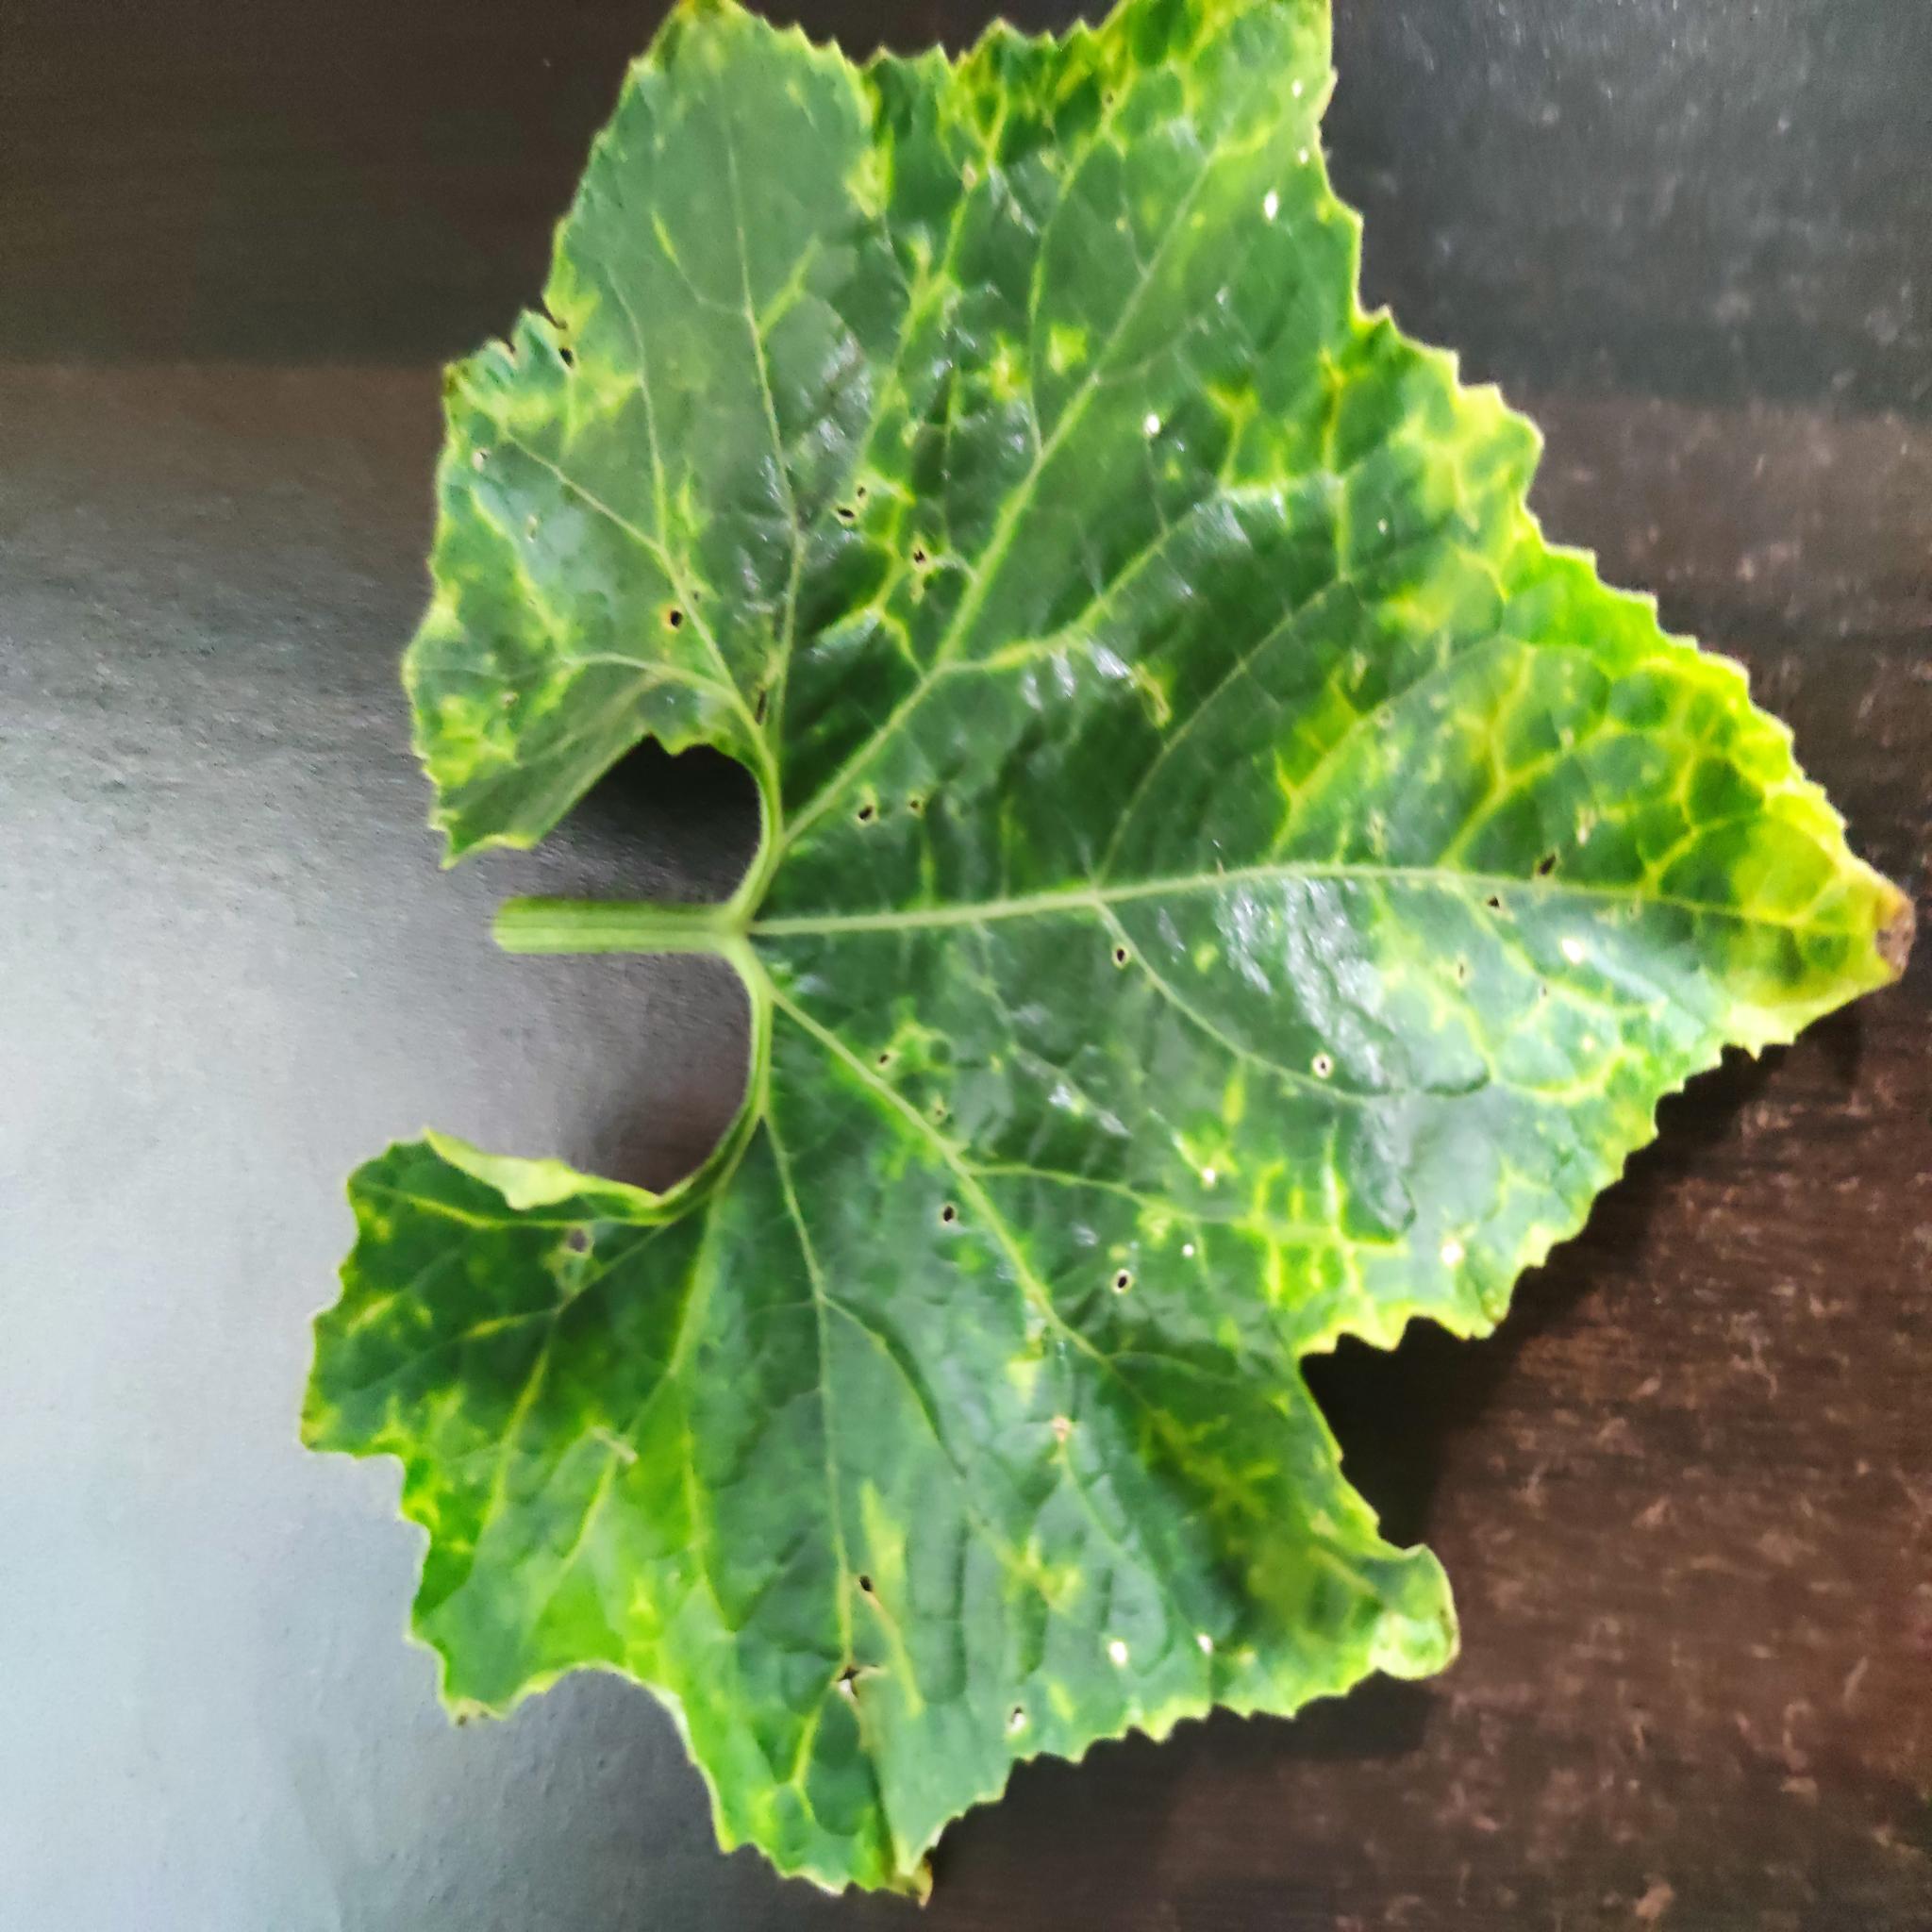
Label: Leaf curl